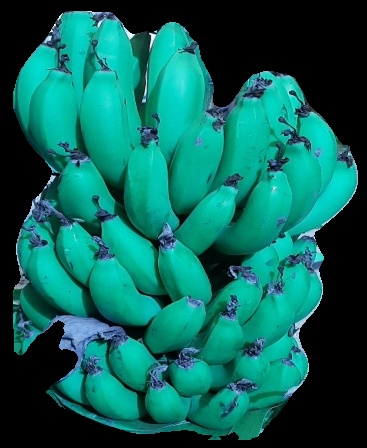
Variety: pachbale
Grade: grade2